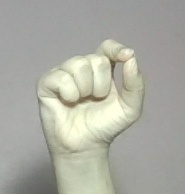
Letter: fa